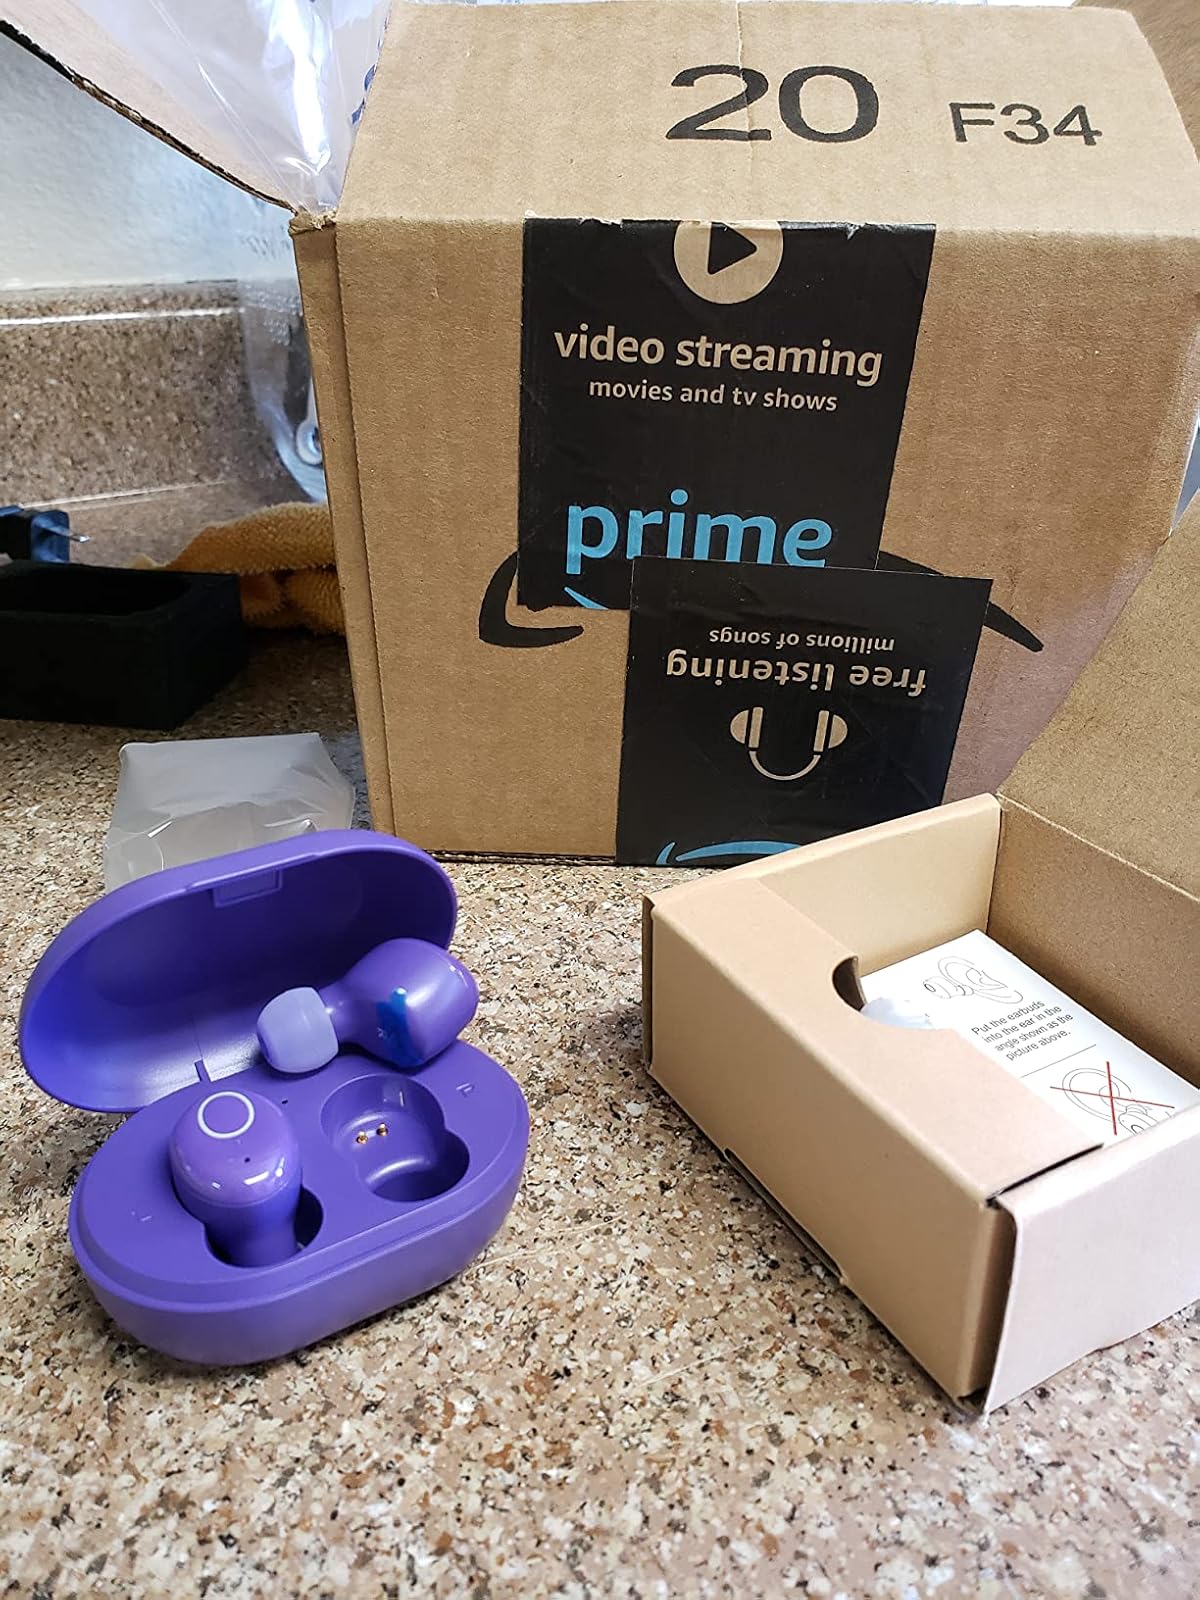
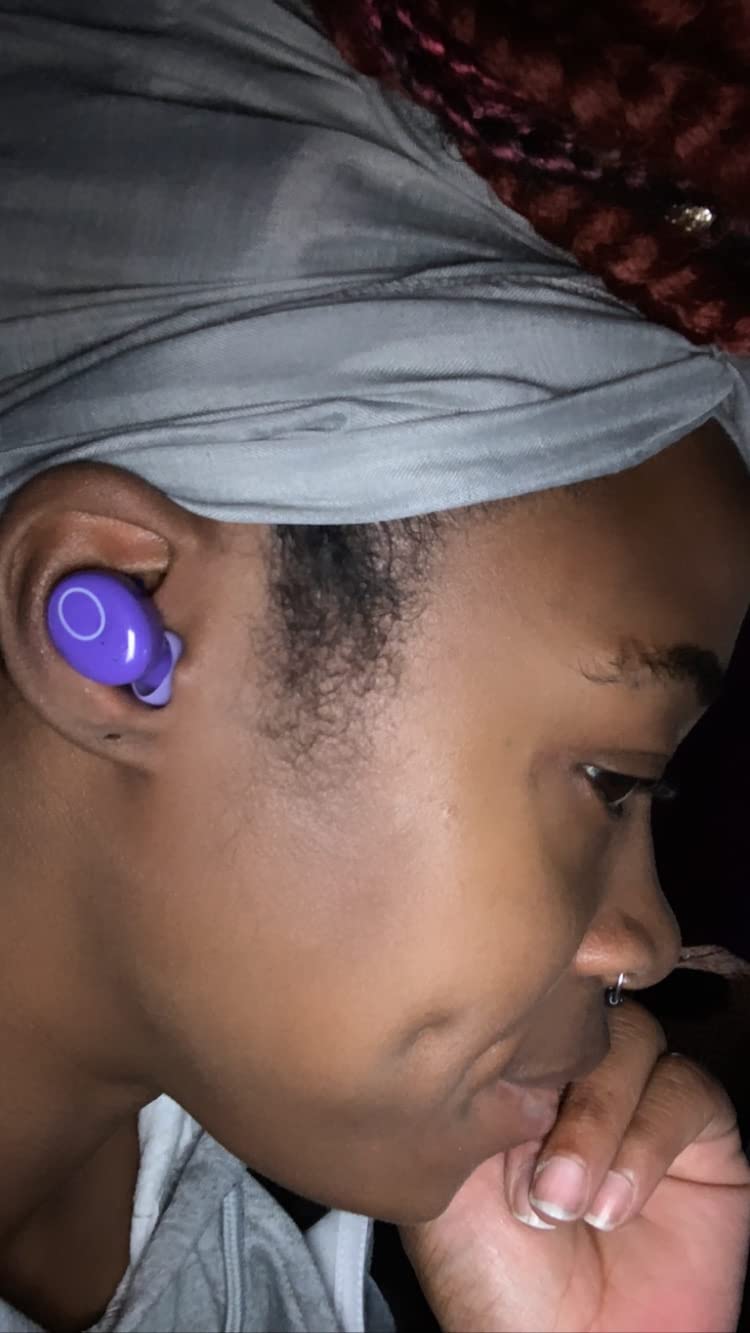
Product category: earbuds
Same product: yes